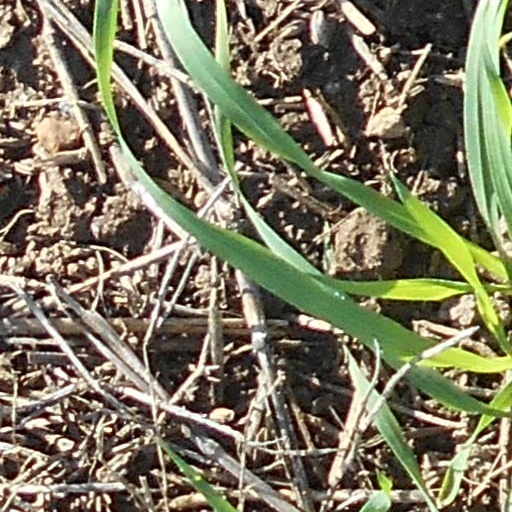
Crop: wheat